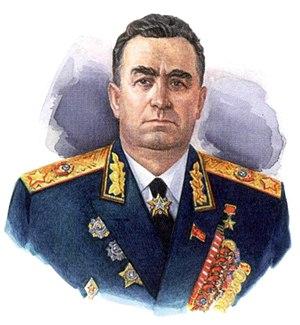
Pavel Fiodorovitch Batitski, né le 27 juin 1910 à Kharkov en Ukraine et décédé le 17 février 1984 à Moscou, est un militaire soviétique. Il reçut le titre de Héros de l'Union soviétique en 1965 et fut promu maréchal de l'Union soviétique en 1968.